William Garrow

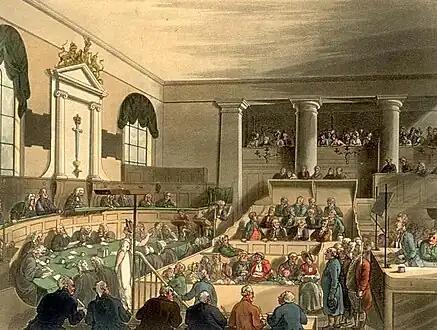
a painting of a large, pillared white room filled with people in the middle of a court case. The view is from the side; an advocate can be seen in a box on the right, while on the left are a panel of judges sitting in front of a curved desk.

Garrow started as a criminal defence barrister at the Old Bailey, in a time where many defendants became increasingly reliant on barristers to prevent their conviction. His first case was actually as a prosecutor; on 14 January 1784, barely two months after he was called to the Bar, he prosecuted John Henry Aikles for obtaining a bill of exchange under false pretences. It was alleged that Aikles had promised to pay Samuel Edwards £100 and a small commission for a £100 bill of exchange, and when he took the bill, failed to hand over the money. Despite Aikles's counsel claiming, according to Edward Foss, that "this was no felony", and being represented by two of the most prestigious criminal barristers of the day, Garrow convinced both the judge and the jury that Aikles was guilty. Garrow later defended Aikles in September 1785, securing his release due to ill-health.